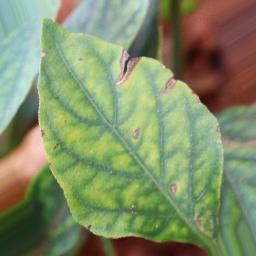
Label: nutritional